Madan Mitra

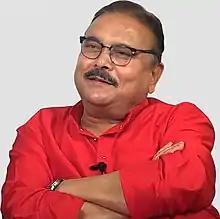
Mitra in September 2019

Madan Mitra (born 3 December 1954) is an Indian actor from West Bengal. Madan Mitra started his early career with party Indian National Congress. He held many positions of Indian Youth Congress, the party's youth wing. In 1998, he joined Trinamool Congress party, founded by his colleague Mamata Banerjee, and his movie debut was in the 2023 Bengali film Oh! Lovely. In 2011, he was elected to the legislative assembly and became a state minister. He was arrested for the Sarada Chit Fund conspiracy case and got bail after 22 months.